Truss bridge

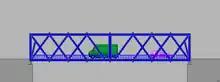
Partridge truss design

Designed and patented in 1872 by Reuben Partridge, after local bridge designs proved ineffective against road traffic and heavy rains. It became the standard for covered bridges built in central Ohio in the late 1800s and early 1900s.